Pretty Please (song)

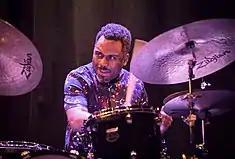
Producer Ian Kirkpatrick was inspired by Nate Smith for the percussion of "Pretty Please".

"Pretty Please" was written by Dua Lipa, Julia Michaels, Caroline Ailin and Ian Kirkpatrick. The song was recorded at Zenseven Studios in Los Angeles while the vocals were recorded at TaP Studio in London. Josh Gudwin mixed the song at Henson Studios in Hollywood and Chris Gehringer mastered it at Sterling Sound in Edgewater, New Jersey. The songwriting team had written a song together before and "Pretty Please" came about after they decided to see what they would get out of writing another song. The group played music in the session before Kirkpatrick began working on the production with the bassline. They started writing the lyrics with the title of "Pretty Please" and built a story based on that. Michaels had the idea to slow down the song before the chorus and as for the overall pace, Kirkpatrick used a tempo track to match the tempo in which Lipa sang at. The producer ended up singing the backing vocal "pretty" that is layered in the mix, while Michaels sang backing vocal harmonies.